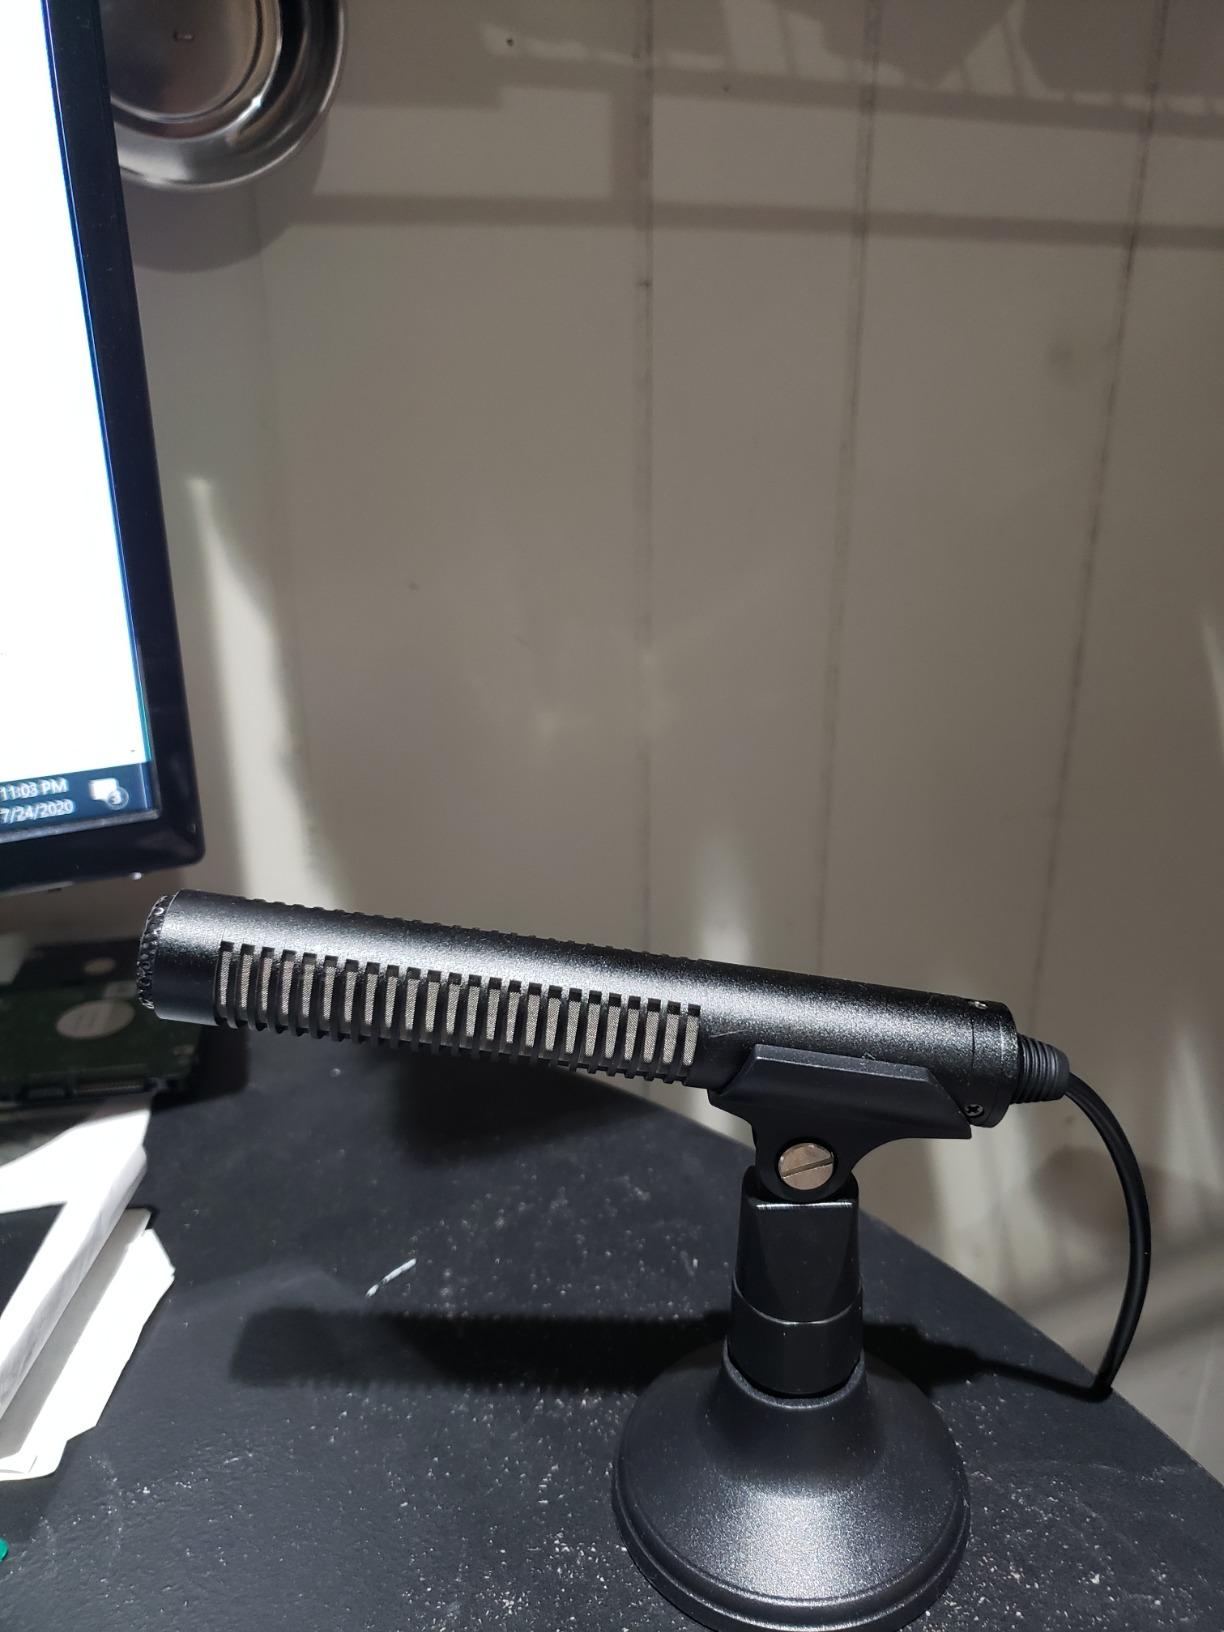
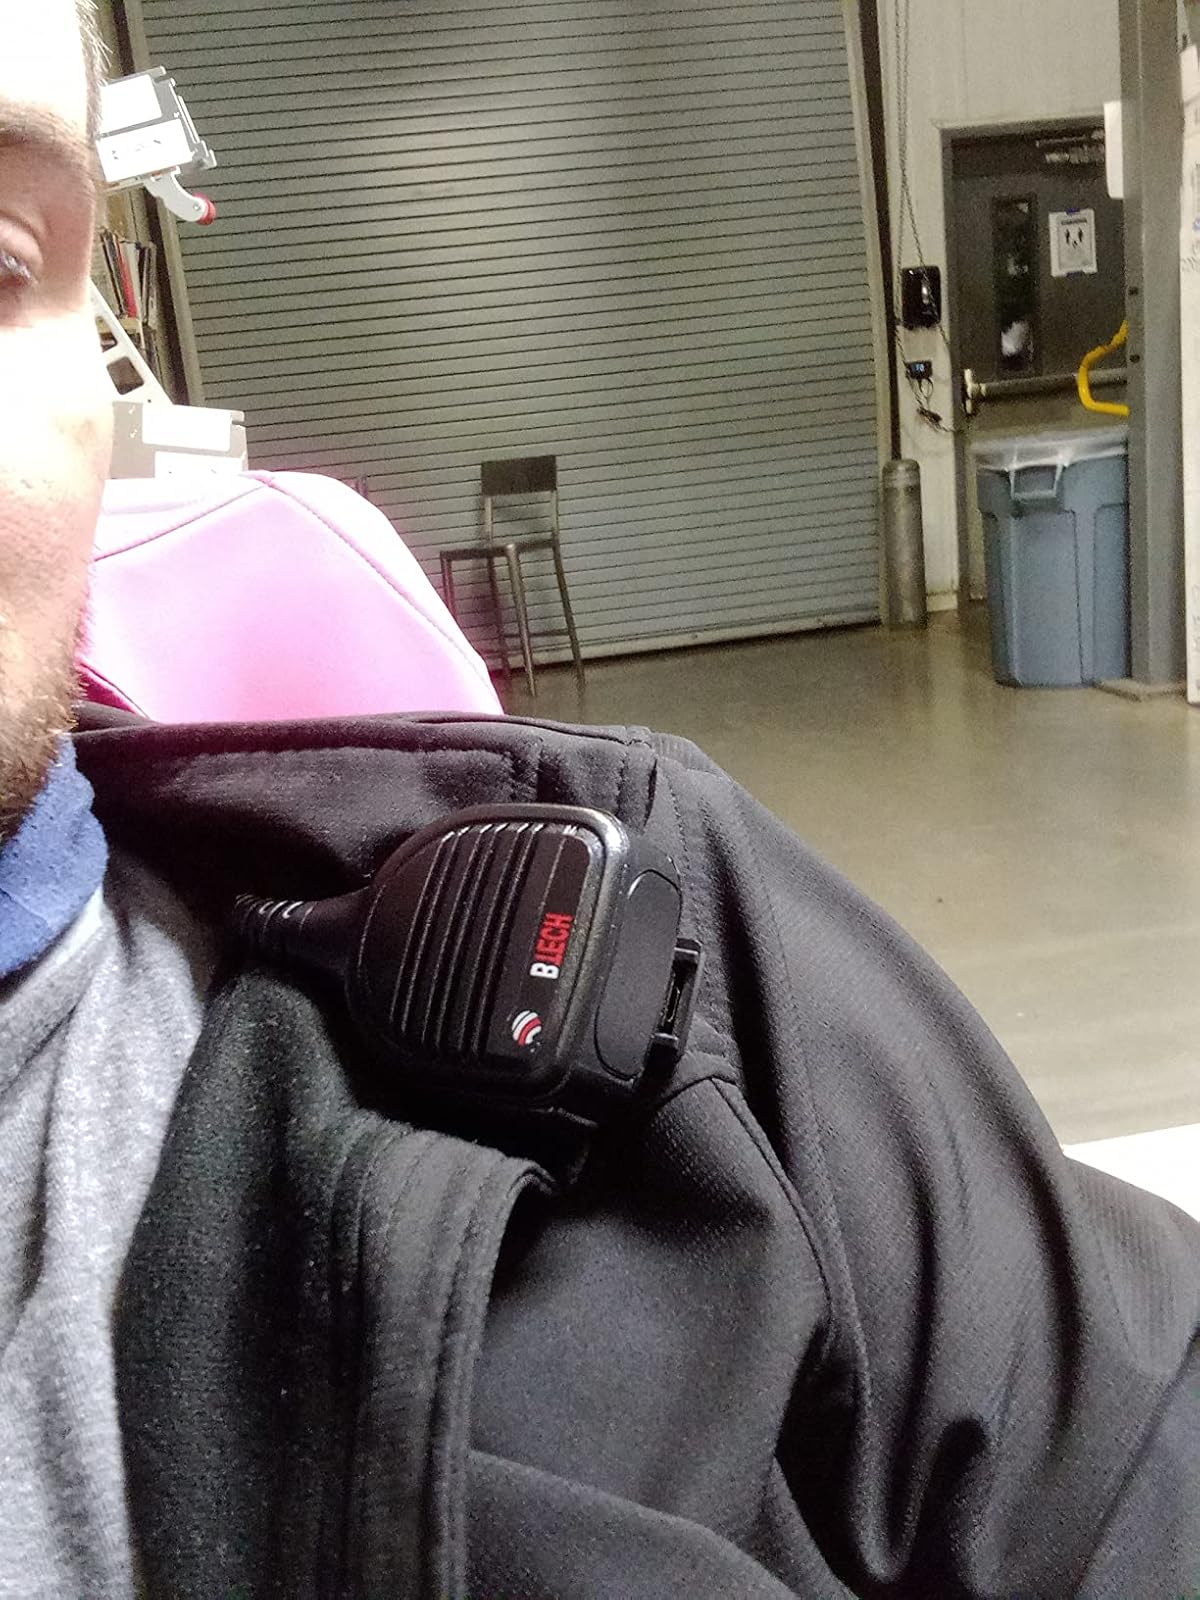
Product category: microphone
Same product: no